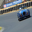
Label: automobile